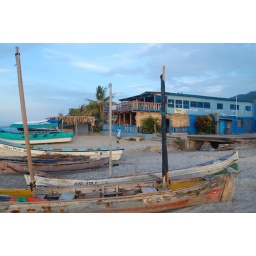
We stayed in the blue building pictured here, which is also a restaurant/bar.